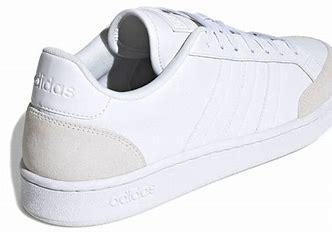
Brand: adidas
Model: NEO Grand Court Skate